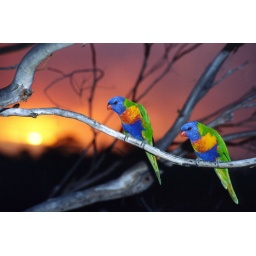
The bushfire turns the sky red and the two loving birds sparkling like jewels in the sunset. Taken in Sydney Australia.